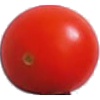
Label: Tomato Cherry Red 1